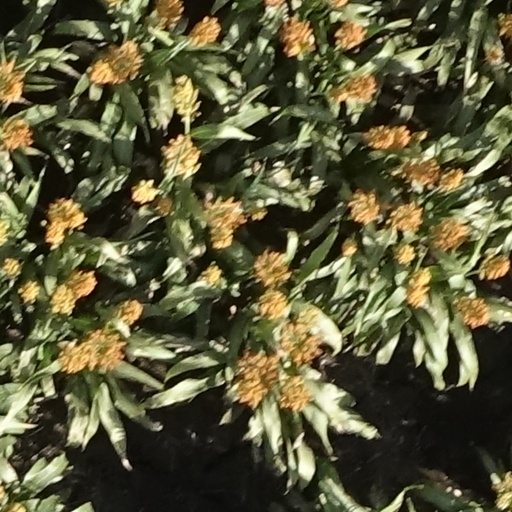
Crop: sorghum